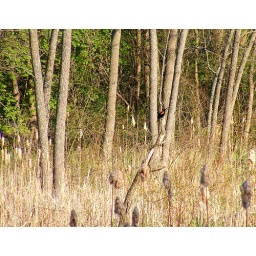
A red-winged black bird sits atop a branch in the local marshes. Spring has finally arrived in full force.